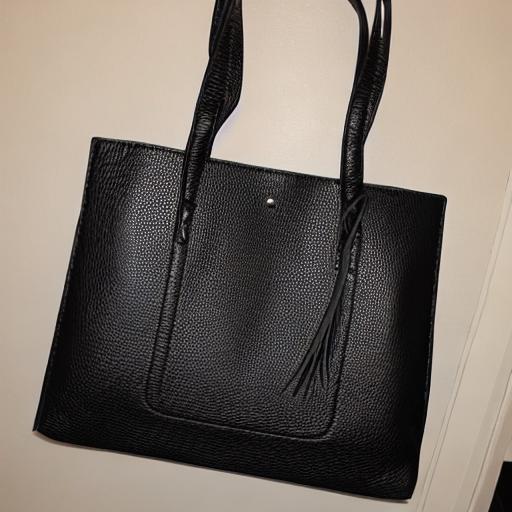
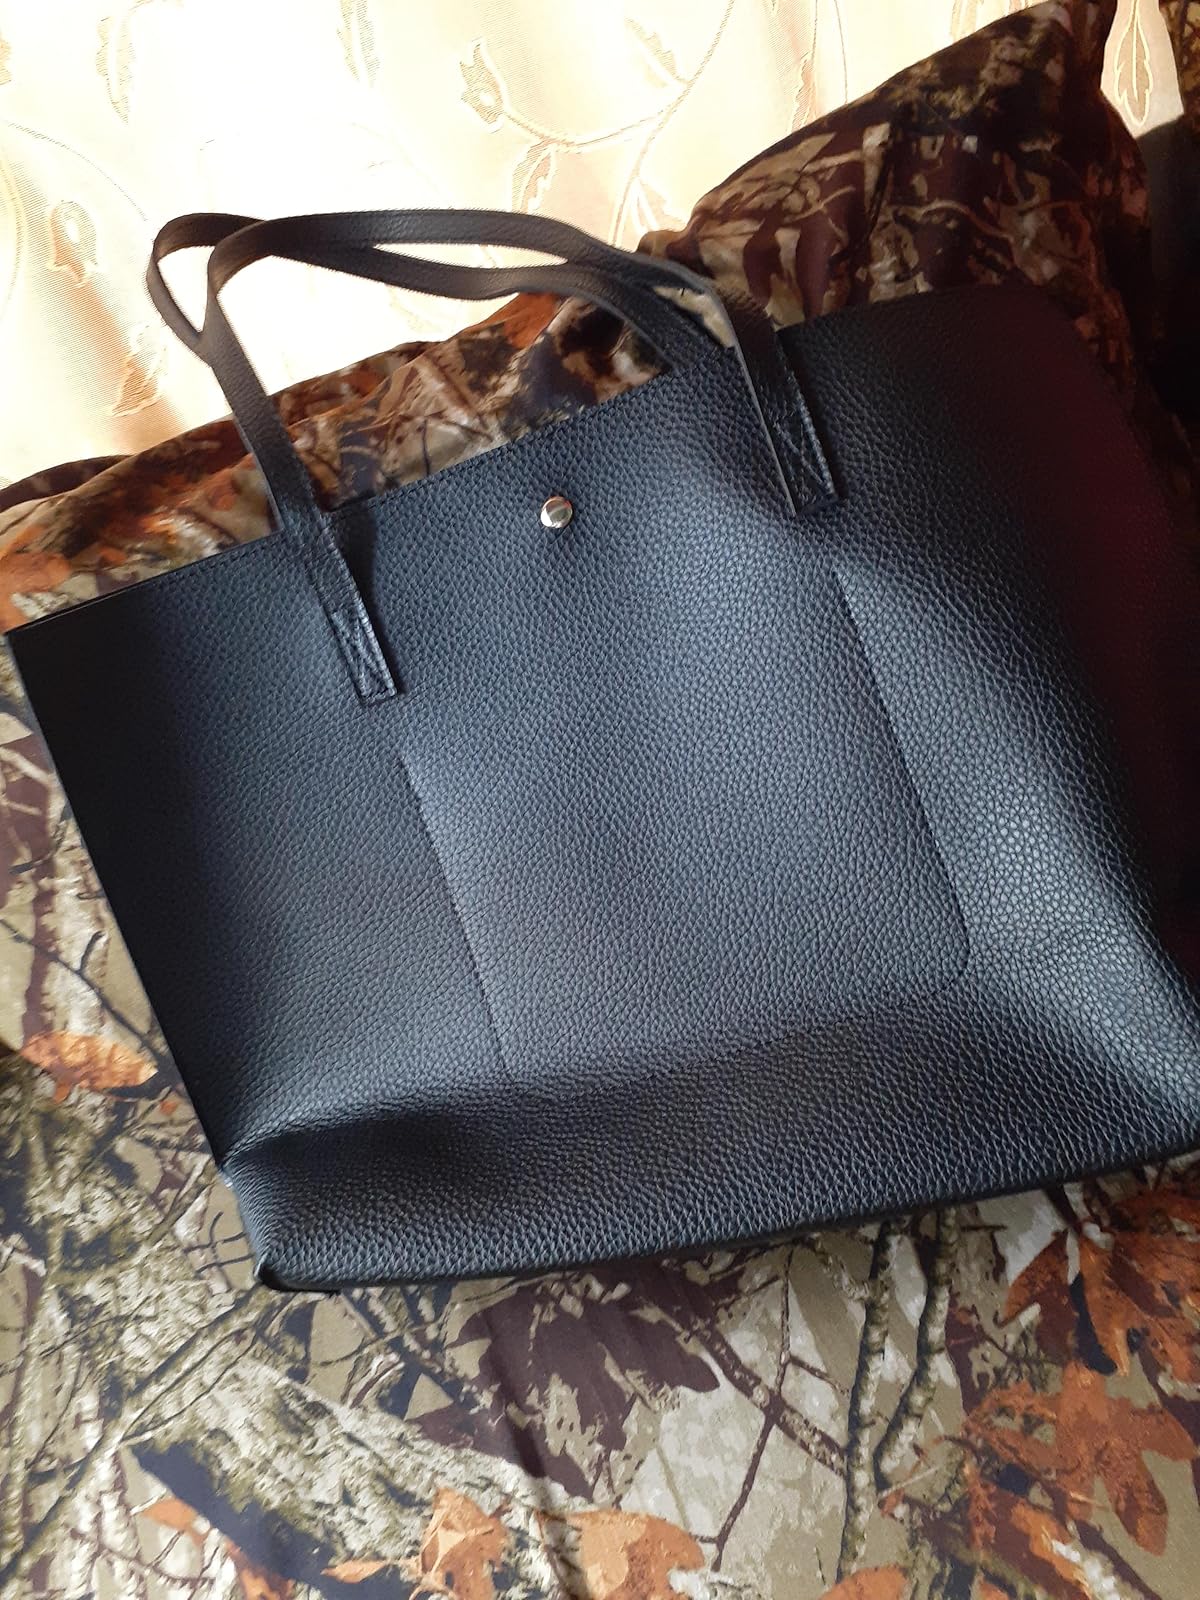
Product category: accessories_handbag
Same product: no